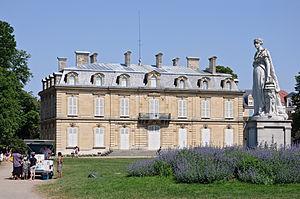
Jour de printemps dans le parc du Château de Bois-Préau, dans le domaine national de la Malmaison, à Rueil-Malmaison (Hauts-de-Seine, France). Au premier plan, une statue de Joséphine de Beauharnais par Gabriel-Vital Dubray.
La famille de Tascher, ou Tascher de La Pagerie, est une famille de la noblesse française, originaire du Perche. Elle a formé deux branches principales. La branche ainée de la Pagerie, après un passage dans le Blésois, s'est établie vers 1730 en Martinique. Elle s'est éteinte en ligne masculine en 1993. La branche cadette était fixée à Bellême et s'est éteinte en 1964.
Le château de Bois-Préau est un château français du XIXᵉ siècle situé dans la commune de Rueil-Malmaison dans le département des Hauts-de-Seine et la région d'Île-de-France.